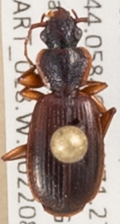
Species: Cymindis cribricollis
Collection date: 2022-08-31
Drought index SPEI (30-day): -0.572
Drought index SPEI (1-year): -0.966
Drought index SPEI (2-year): -1.382